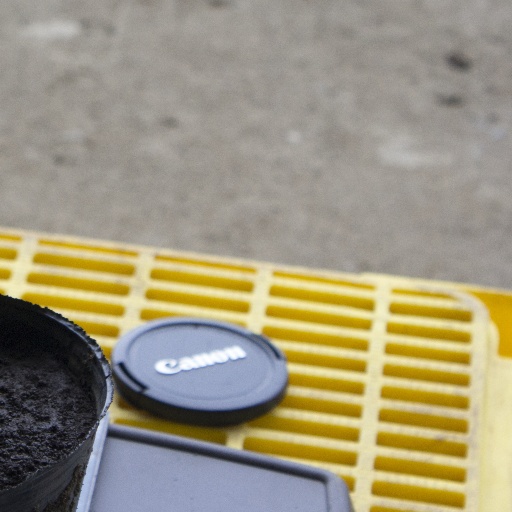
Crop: soybean